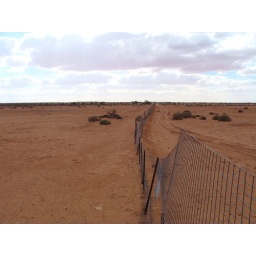
The dog fence is the longest man made structure in the world.